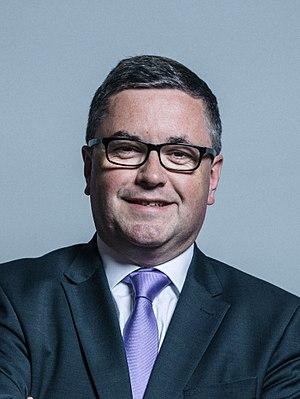
Le second gouvernement Johnson est le gouvernement du Royaume-Uni depuis le 16 décembre 2019.
Le lord grand chancelier ou lord chancelier est un des grands officiers d'État du gouvernement du Royaume-Uni. Le titre est accordé au secrétaire d'État à la Justice.
Le secrétaire d'État à la Justice est, dans le gouvernement du Royaume-Uni, le ministre chargé de la justice, à la tête du ministère de la Justice.